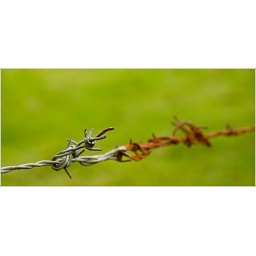
This close up of barbed wire looked great against the sea of green grass behind.